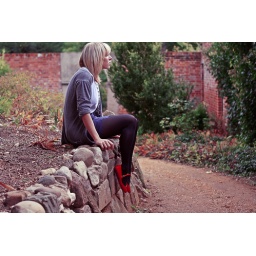
The adventures of the girl in the red shoes